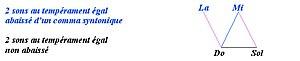
La justesse des tierces est un problème pratique qui se pose aux musiciens.